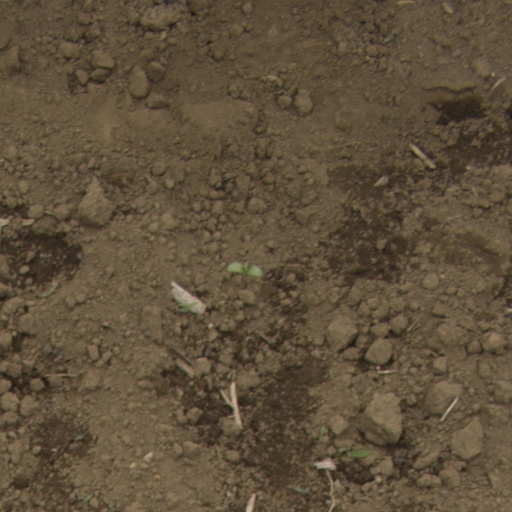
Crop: Jerusalem artichoke